Murder at Mt. Fuji

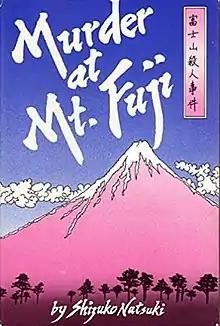
First english edition

is a Japanese novel by author Shizuko Natsuki, originally published in 1982. It has been adapted into several Japanese television dramas and a film.